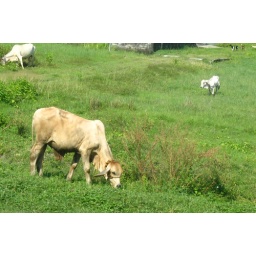
cow by the road